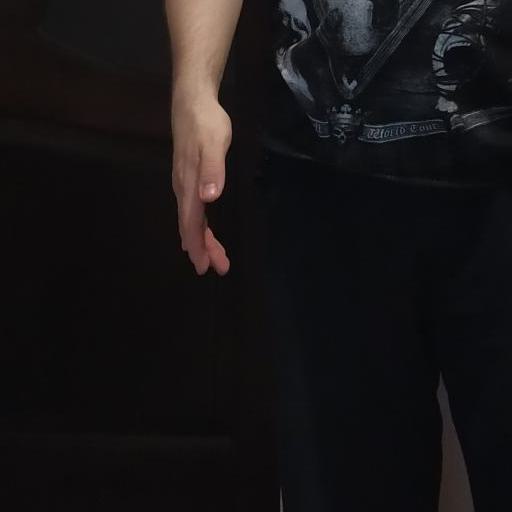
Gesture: no_gesture